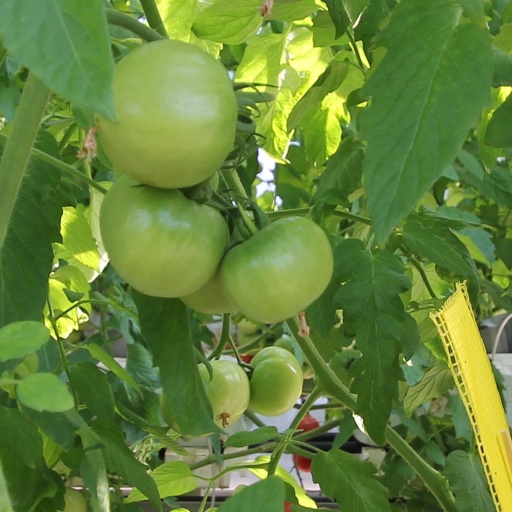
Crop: tomato